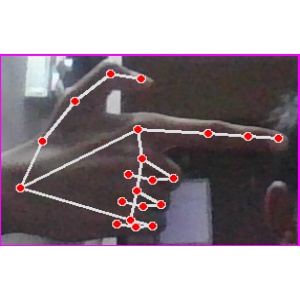
अक्षर: ब